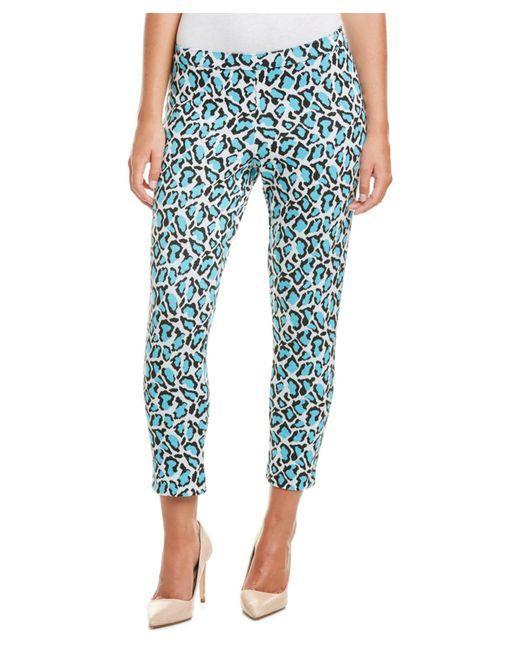
Slim Fit bedruckte blaue Unterbekleidung für Damen